Royal Canadian Navy

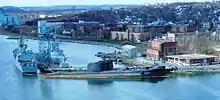
CFB Halifax is the headquarters for RCN units from Maritime Forces Atlantic.

Starting in May 1944, when Canada began drafting plans to assume a larger role in the Pacific Theatre after achieving victory in Europe, the Canadian government recognized that the RCN would require much larger vessels. Canadian naval staff advocated for HMS "Nabob" and HMS "Puncher" to be given back to the Royal Navy in exchange for two light fleet carriers. The Canadian government agreed to acquire two carriers on loan from the Royal Navy, with an option to purchase them, but they were not ready before the war ended. Postwar budget cuts meant that Canada could only afford to operate one aircraft carrier, instead of two as originally planned. The RCN operated from 1946 to 1948, before exchanging it with the Royal Navy for the slightly larger .